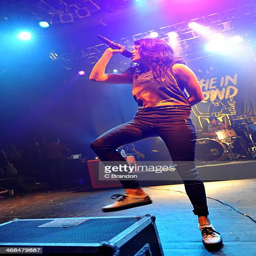
artist of pop punk artist performs on stage at theatre